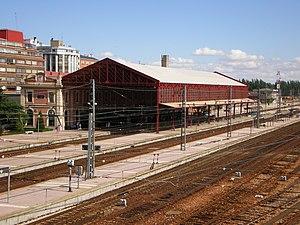
Gare de León (Espagne).